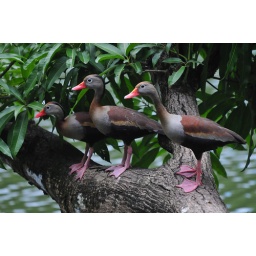
Three more of these beautiful whistling tree ducks enjoying the safety of the Wildfowl trust in Trinidad